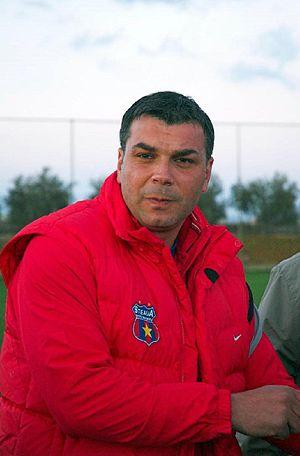
Cosmin Olăroiu est un footballeur roumain né le 10 juin 1969, reconverti en entraîneur.